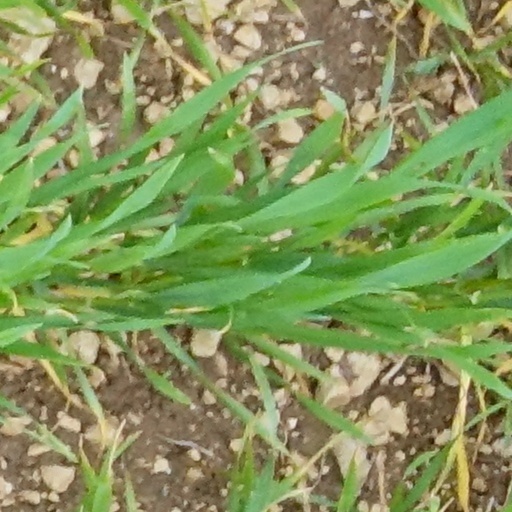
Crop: wheat